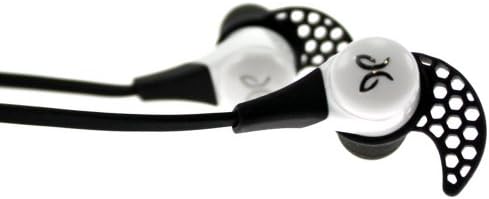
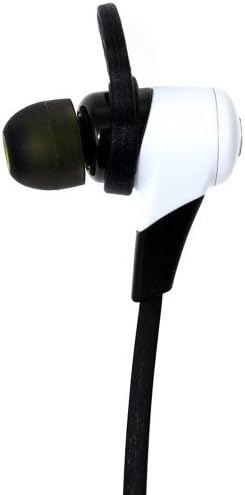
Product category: headphones
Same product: yes